Zulfikar Ali Bhutto

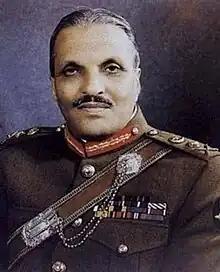
Zia-ul-Haq, military general, perpetrator of the 1977 military coup

Bhutto's nationalisation policies aimed to empower workers, giving them control over the means of production and protecting small businesses. However, economic historians argued that the nationalisation program initially affected small industries and had devastating effects on Pakistan's economy, diminishing Bhutto's credibility. Conservative critics believed the nationalisation policies damaged investor confidence, and government corruption in nationalised industries grew, although no serious corruption cases were ever proven against Bhutto by the military junta. In 1974, Bhutto maintained that foreign companies and industries in Pakistan were exempt from nationalisation policies, and his government would welcome foreign investment to establish factories. Commenting on his policies in 1973, Bhutto told a group of investors from the Lahore Chamber of Commerce and Industry (LCCI) that "activity of the public sector or state sector prevents the concentration of economic power in a few hands and protects small and medium entrepreneurs from the clutches of giant enterprises and vested interests."